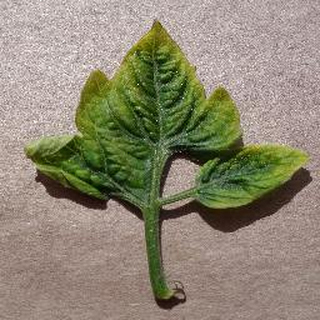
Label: tomato_yellow_leaf_curl_virus